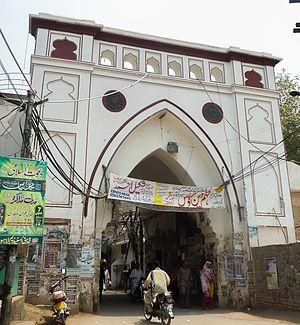
Pollywood est le nom donné à l'industrie régionale du cinéma indien en langue pendjabi dans l'État du Pendjab, principalement basé à Amritsar.